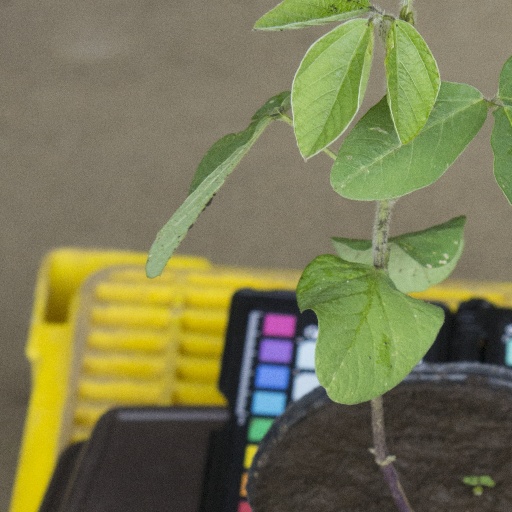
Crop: soybean